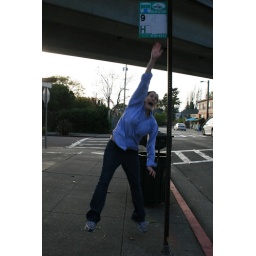
You have to touch the bus stop sign before you can turn around on our walk.